John Dutton (quarterback)

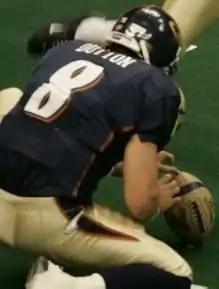
Dutton with the Colorado Crush

John Dutton (born September 20, 1975) is an American former professional football quarterback who played in the Arena Football League (AFL). He was drafted out of University of Nevada, Reno in the 6th round of the 1998 NFL draft by the Miami Dolphins. In 2005, he led the Crush to the ArenaBowl XIX title. In 2006, he was on the cover of the EA Sports first AFL video game, Arena Football, making him the first player to pose for the cover. He had been the backup quarterback for the San Jose SaberCats behind Mark Grieb. After Grieb's suffered a season-ending injury earlier in the year, Dutton quarterbacked the SaberCats to a 52–14 victory over the Arizona Rattlers in ArenaBowl XVI. He was named Offensive Player of the Game for his performance. In June 2009, Dutton was signed by the RiverCity Rage of the Indoor Football League (IFL). On February 12, 2010, it was announced that Dutton had been signed by the Cleveland Gladiators.